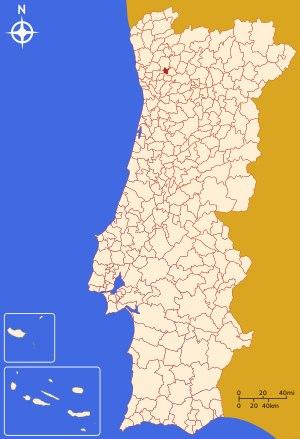
Vizela est une municipalité du Portugal, située dans le district de Braga et la région Nord.